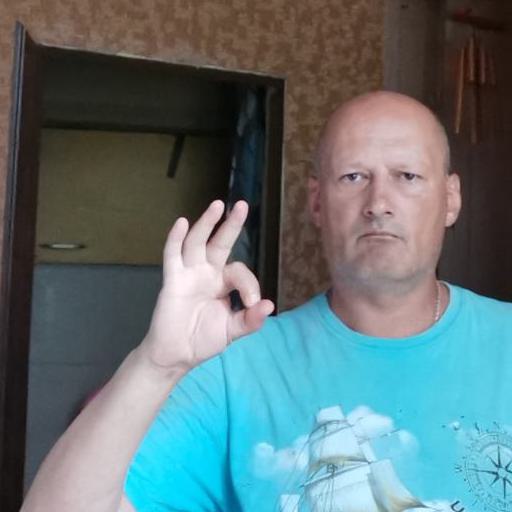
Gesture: ok